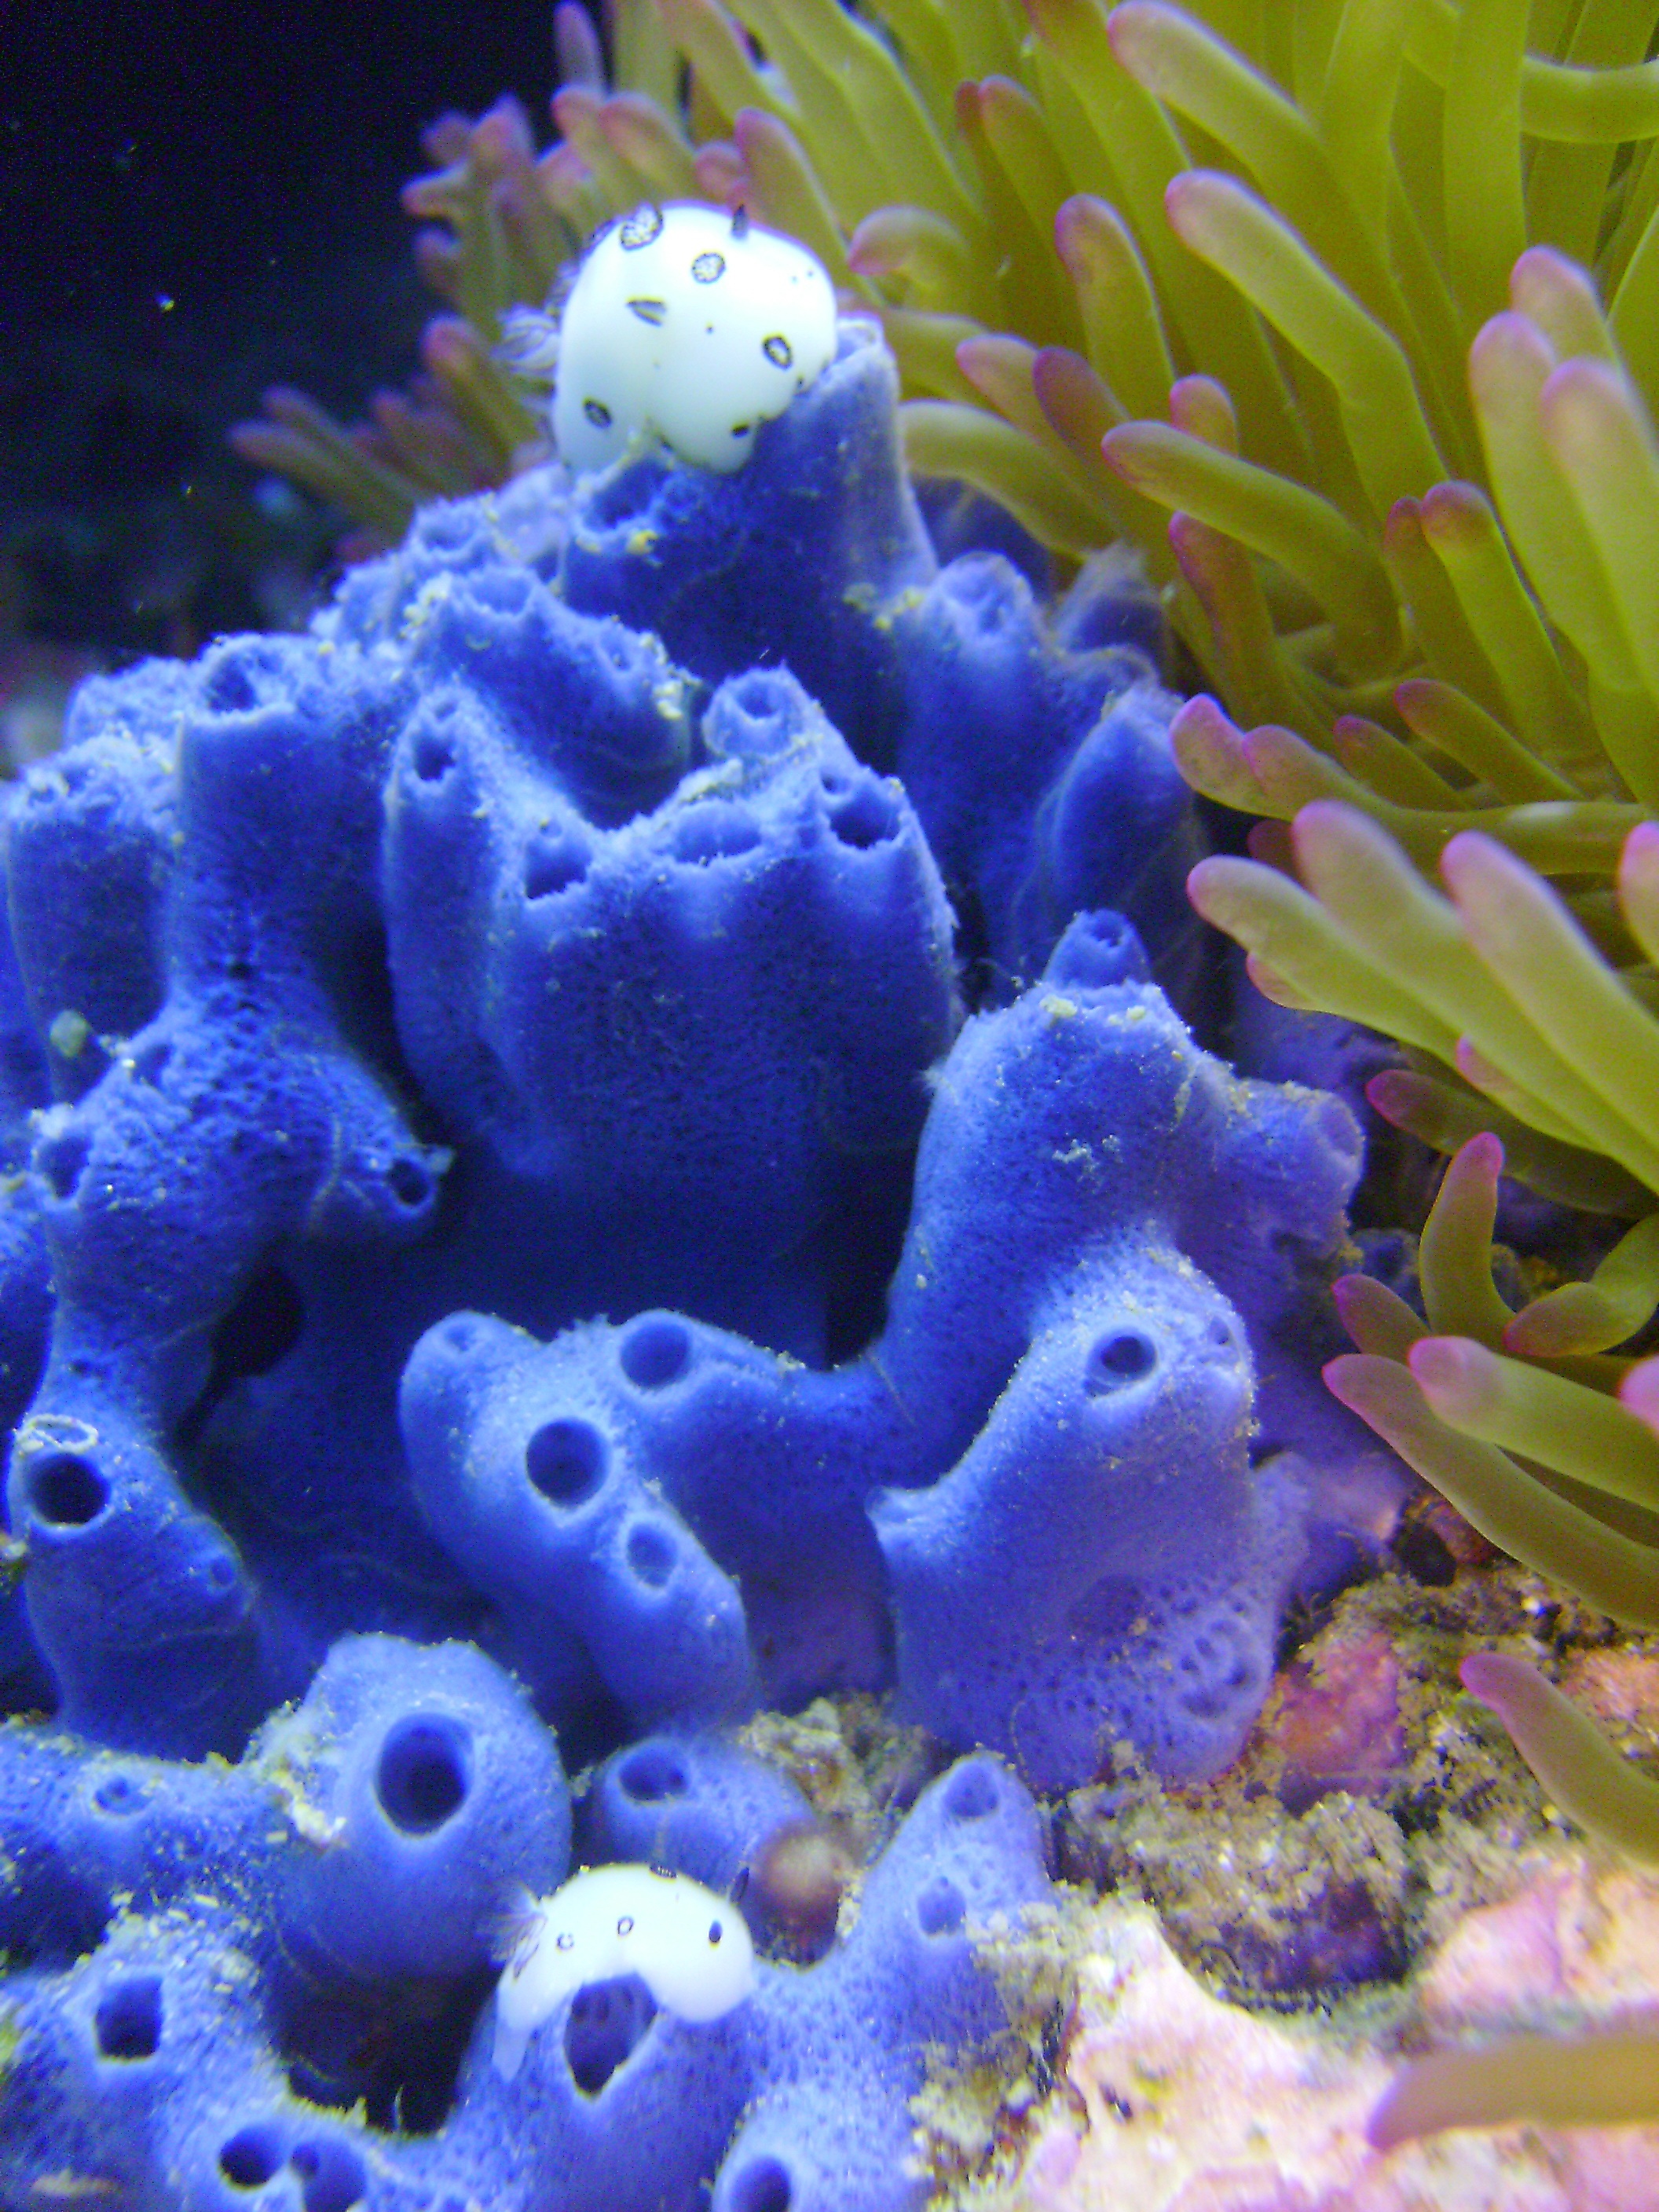
white, underwater, biology, aquatic, fish, coral, coral reef, invertebrate, reef, aquarium, cnidaria, slug, nudibranch, organism, sea anemone, marine biology, coral reef fish, marine invertebrates, pomacentridae, aquarium lighting, stony coral